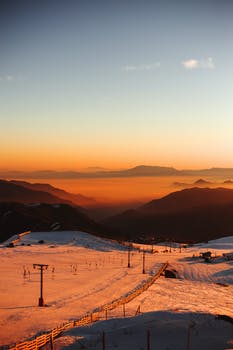
Label: No Watermark